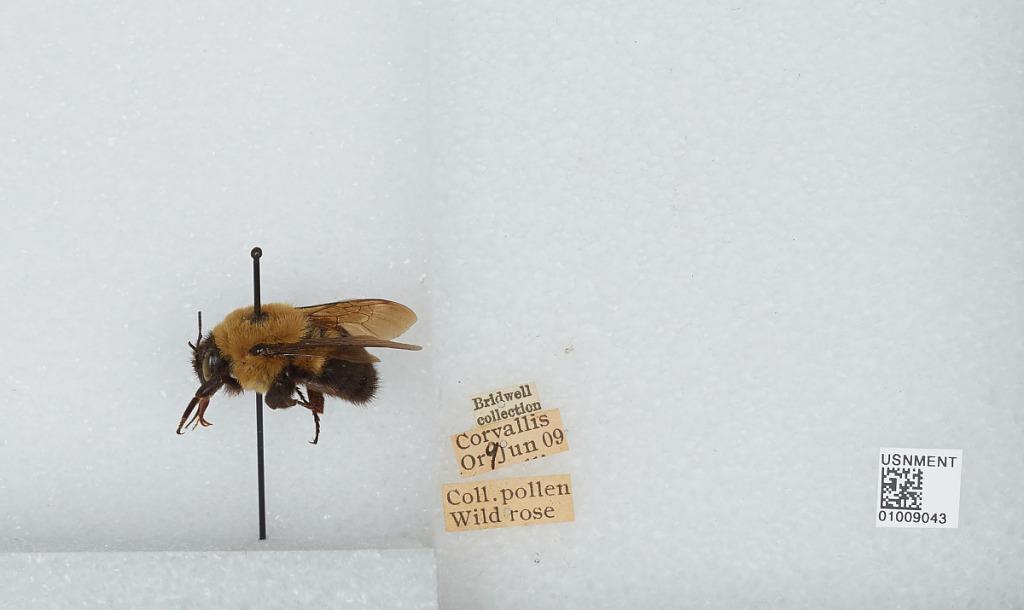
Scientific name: Bombus (Separatobombus) griseocollis (De Geer)
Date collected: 1909-6-9
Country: United States
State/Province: Oregon
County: Benton
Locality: Corvallis
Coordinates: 44.5667, -123.283